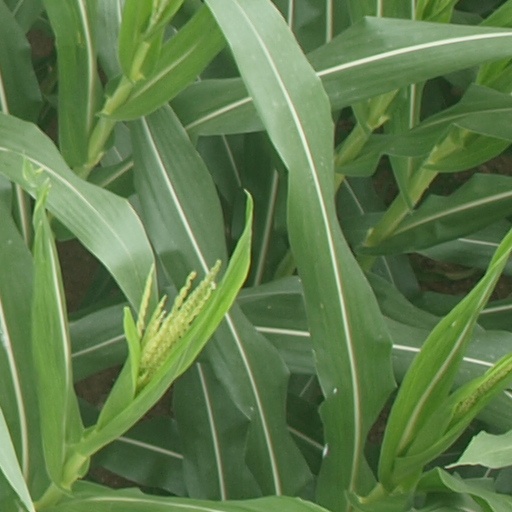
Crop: maize; corn